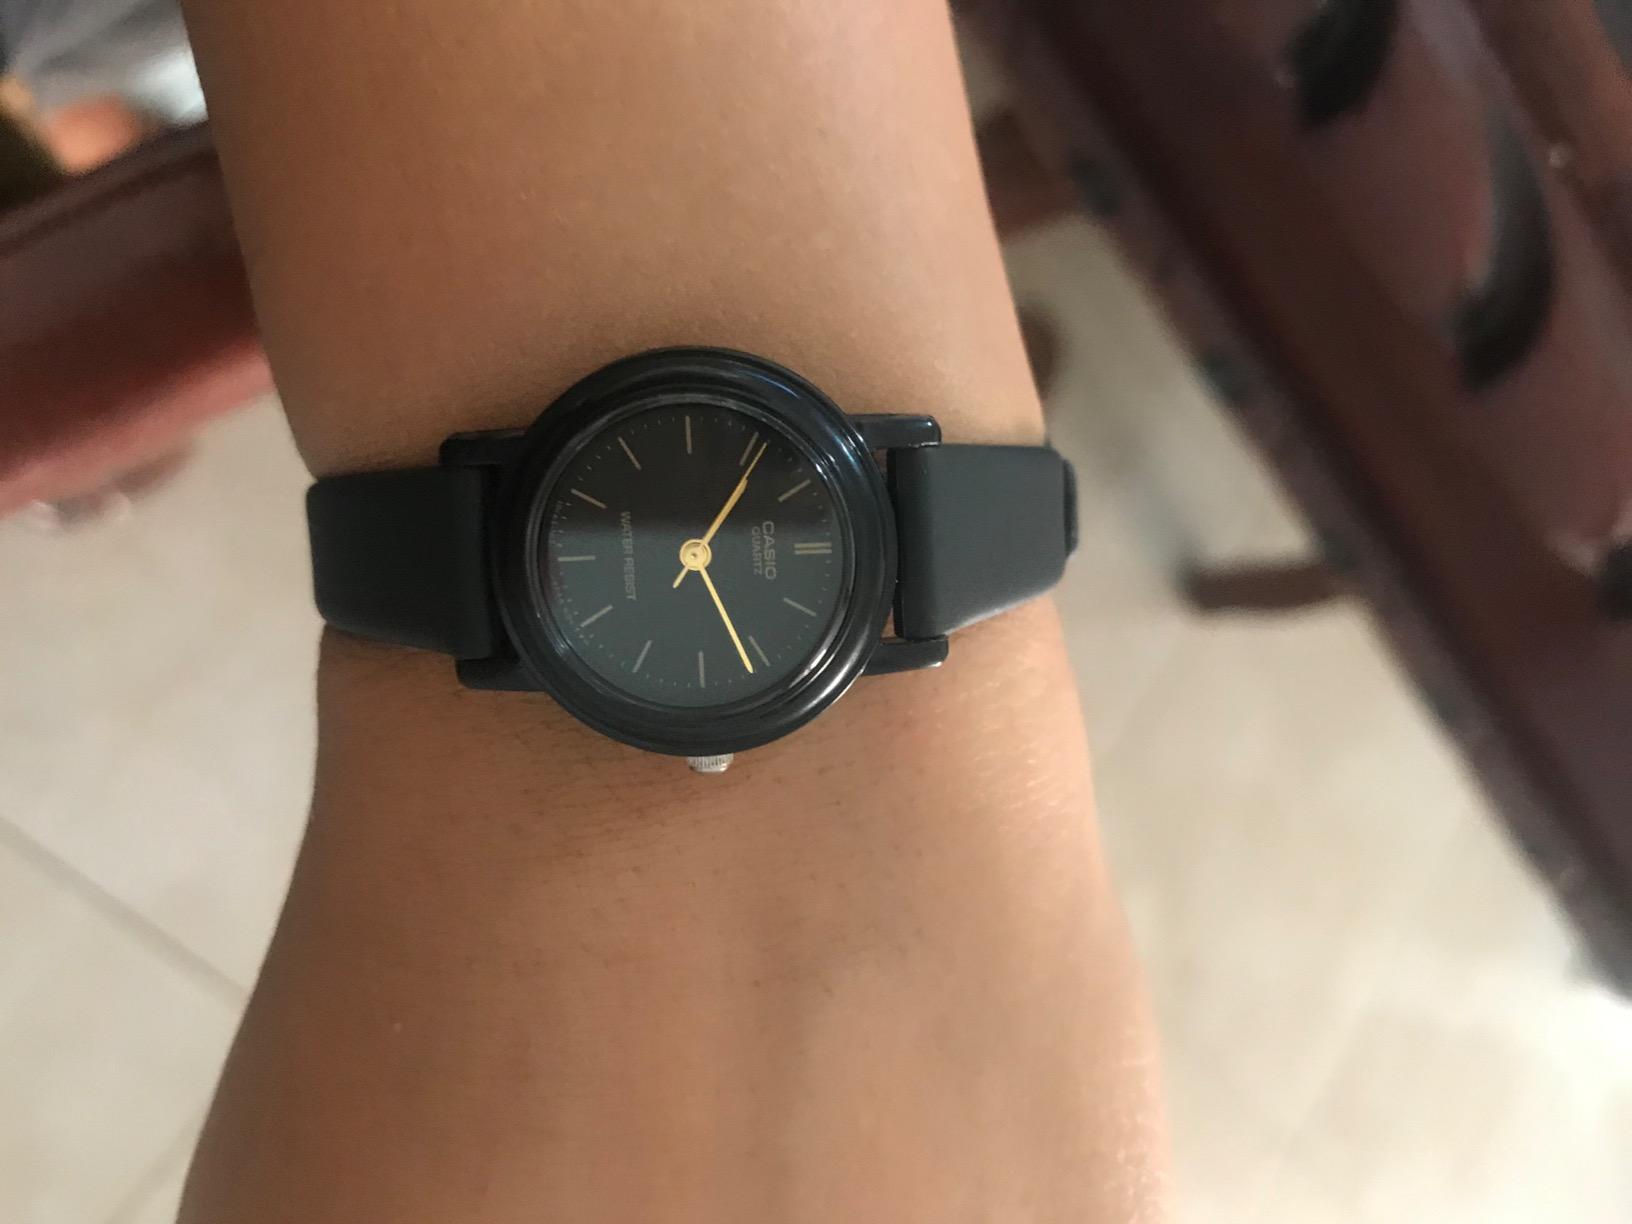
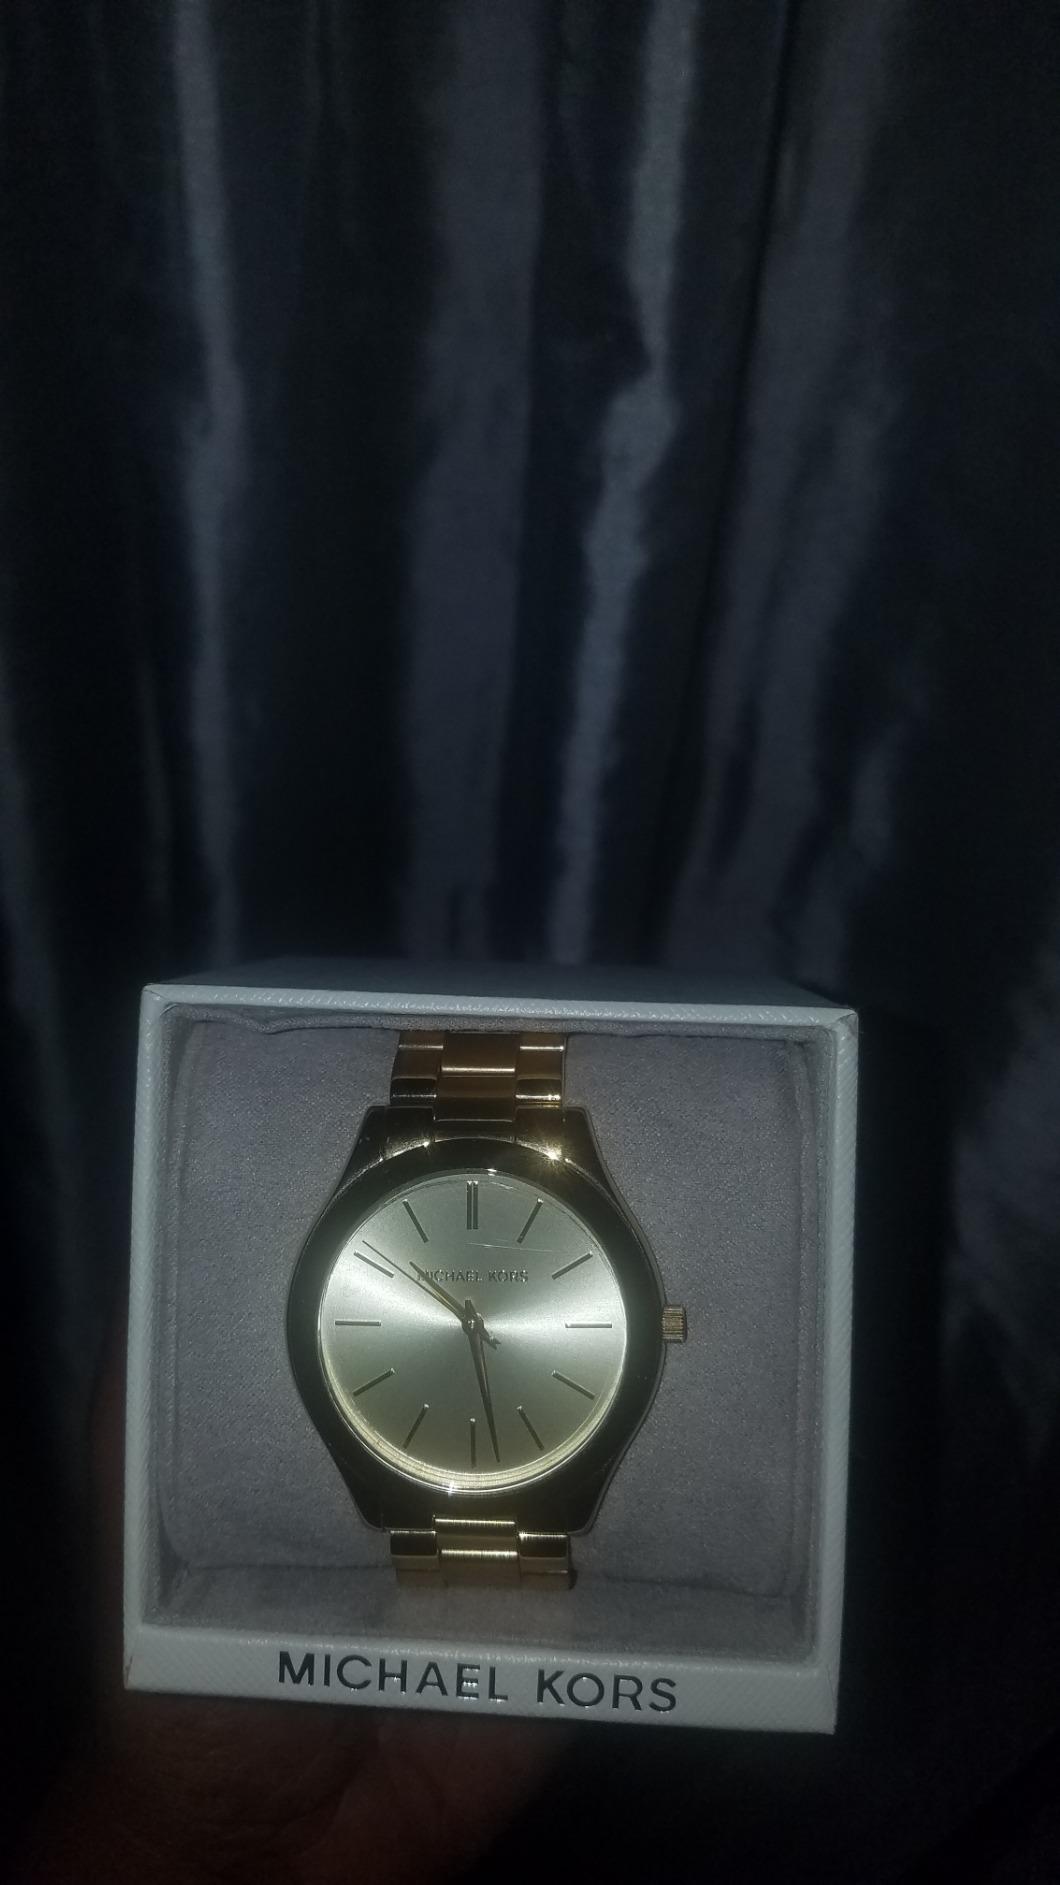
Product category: accessories_watch
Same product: no